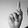
ASL letter: K